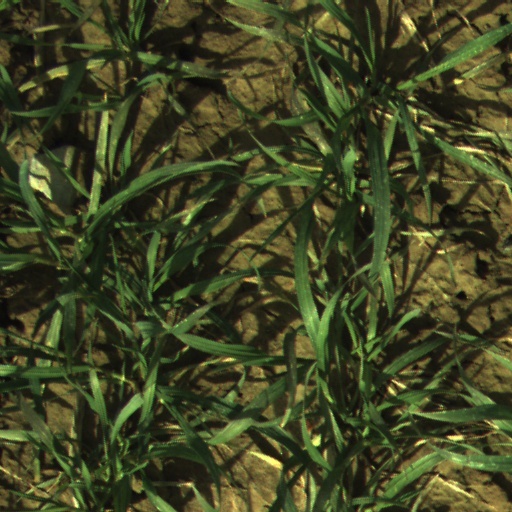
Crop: wheat